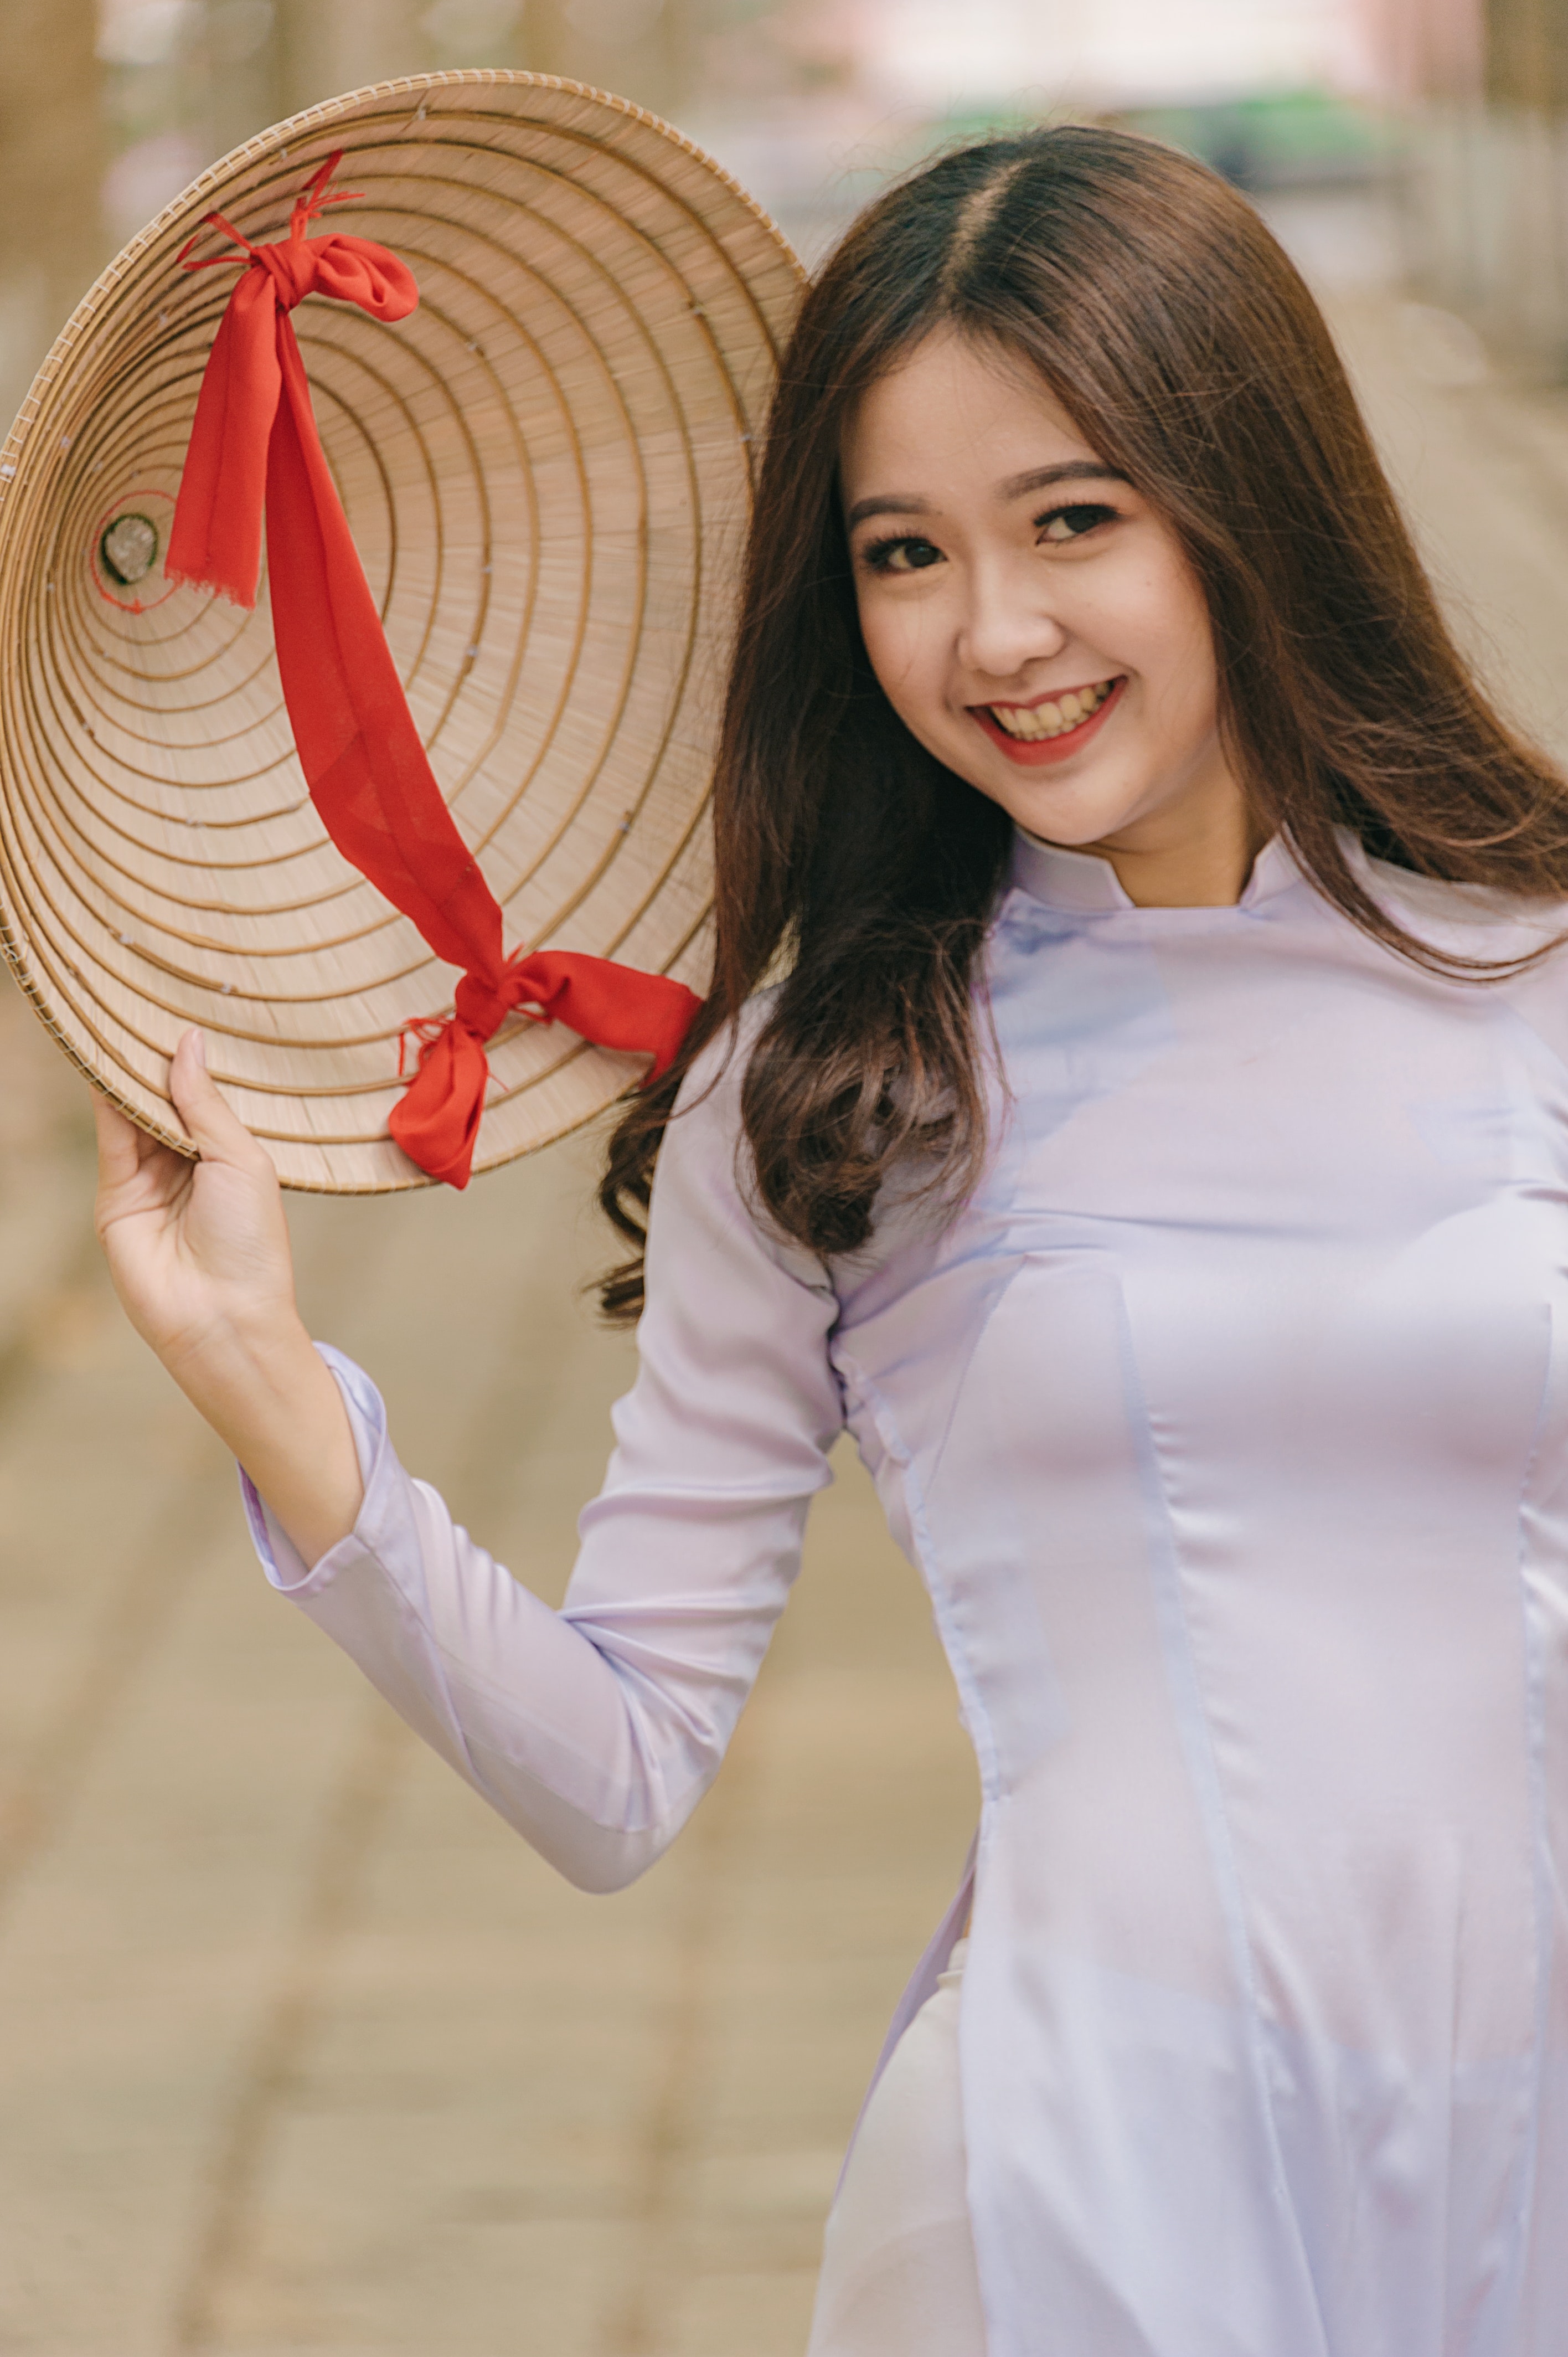
white, clothing, skin, beauty, hairstyle, pink, lip, photography, smile, headgear, long hair, happy, abdomen, textile, brown hair, costume, dress, gesture, fashion accessory, trunk, photo shoot, model